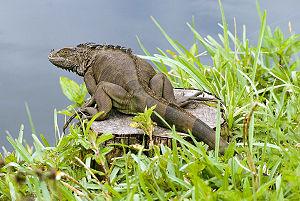
Iguane vert (Iguana iguana) en phase sombre une journée fraiche en Floride du sud.